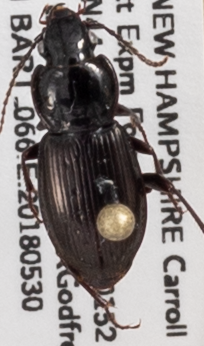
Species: Pterostichus pensylvanicus
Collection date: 2018-05-30
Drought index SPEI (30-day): -1.45
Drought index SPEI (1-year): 0.71
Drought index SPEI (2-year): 0.32